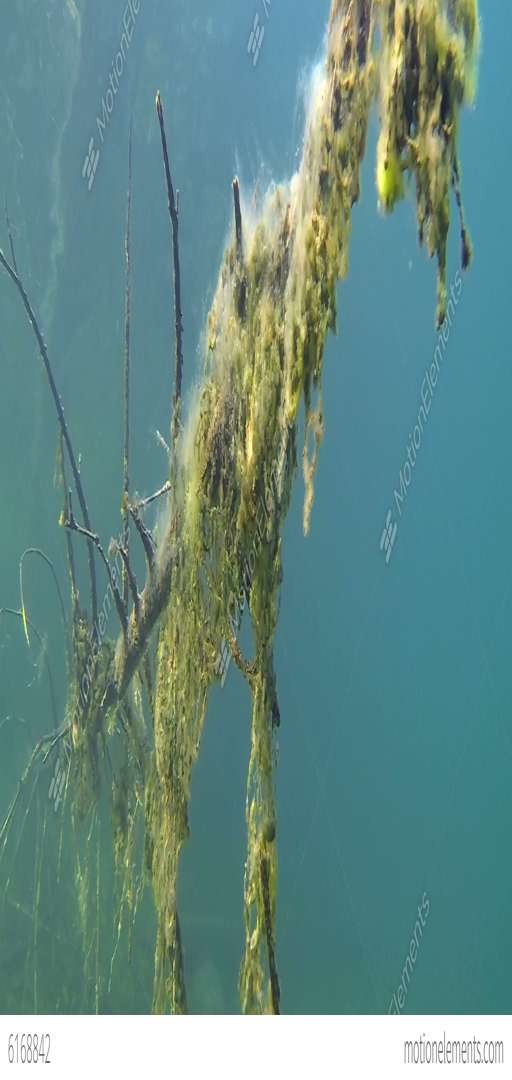
moving shot of fishing nets stuck on an underwater